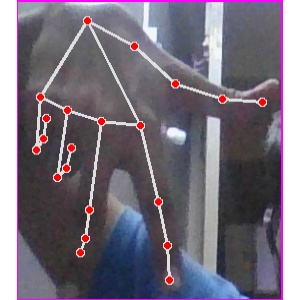
अक्षर: ग